1968 Kadena Air Base B-52 crash

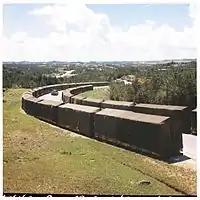
Tens of thousands of artillery projectiles at Chibana Army Ammunition Depot, September 1969

The fire resulting from the aborted takeoff ignited the aircraft's fuel and detonated the bomb load of twenty-four bombs, (twelve under each wing) and forty two bombs inside the bomb bay and caused a blast so powerful that it created an immense crater under the burning aircraft some deep and across. The blast blew out the windows in the dispensary at Naha Air Base (now Naha Airport), away and damaged 139 houses.